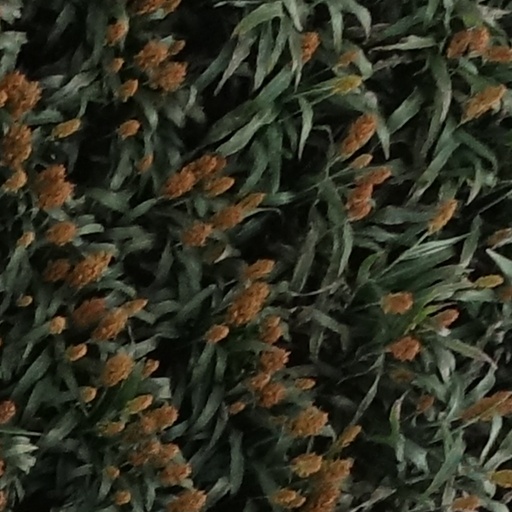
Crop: sorghum